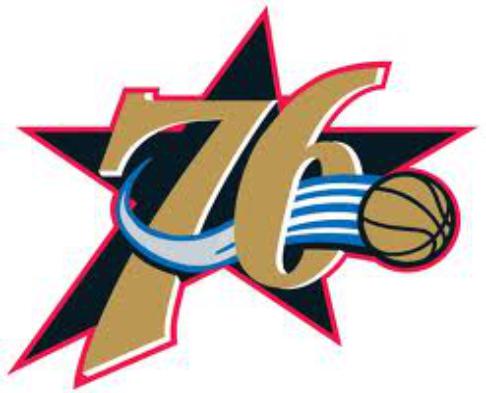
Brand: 76
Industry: Clothes